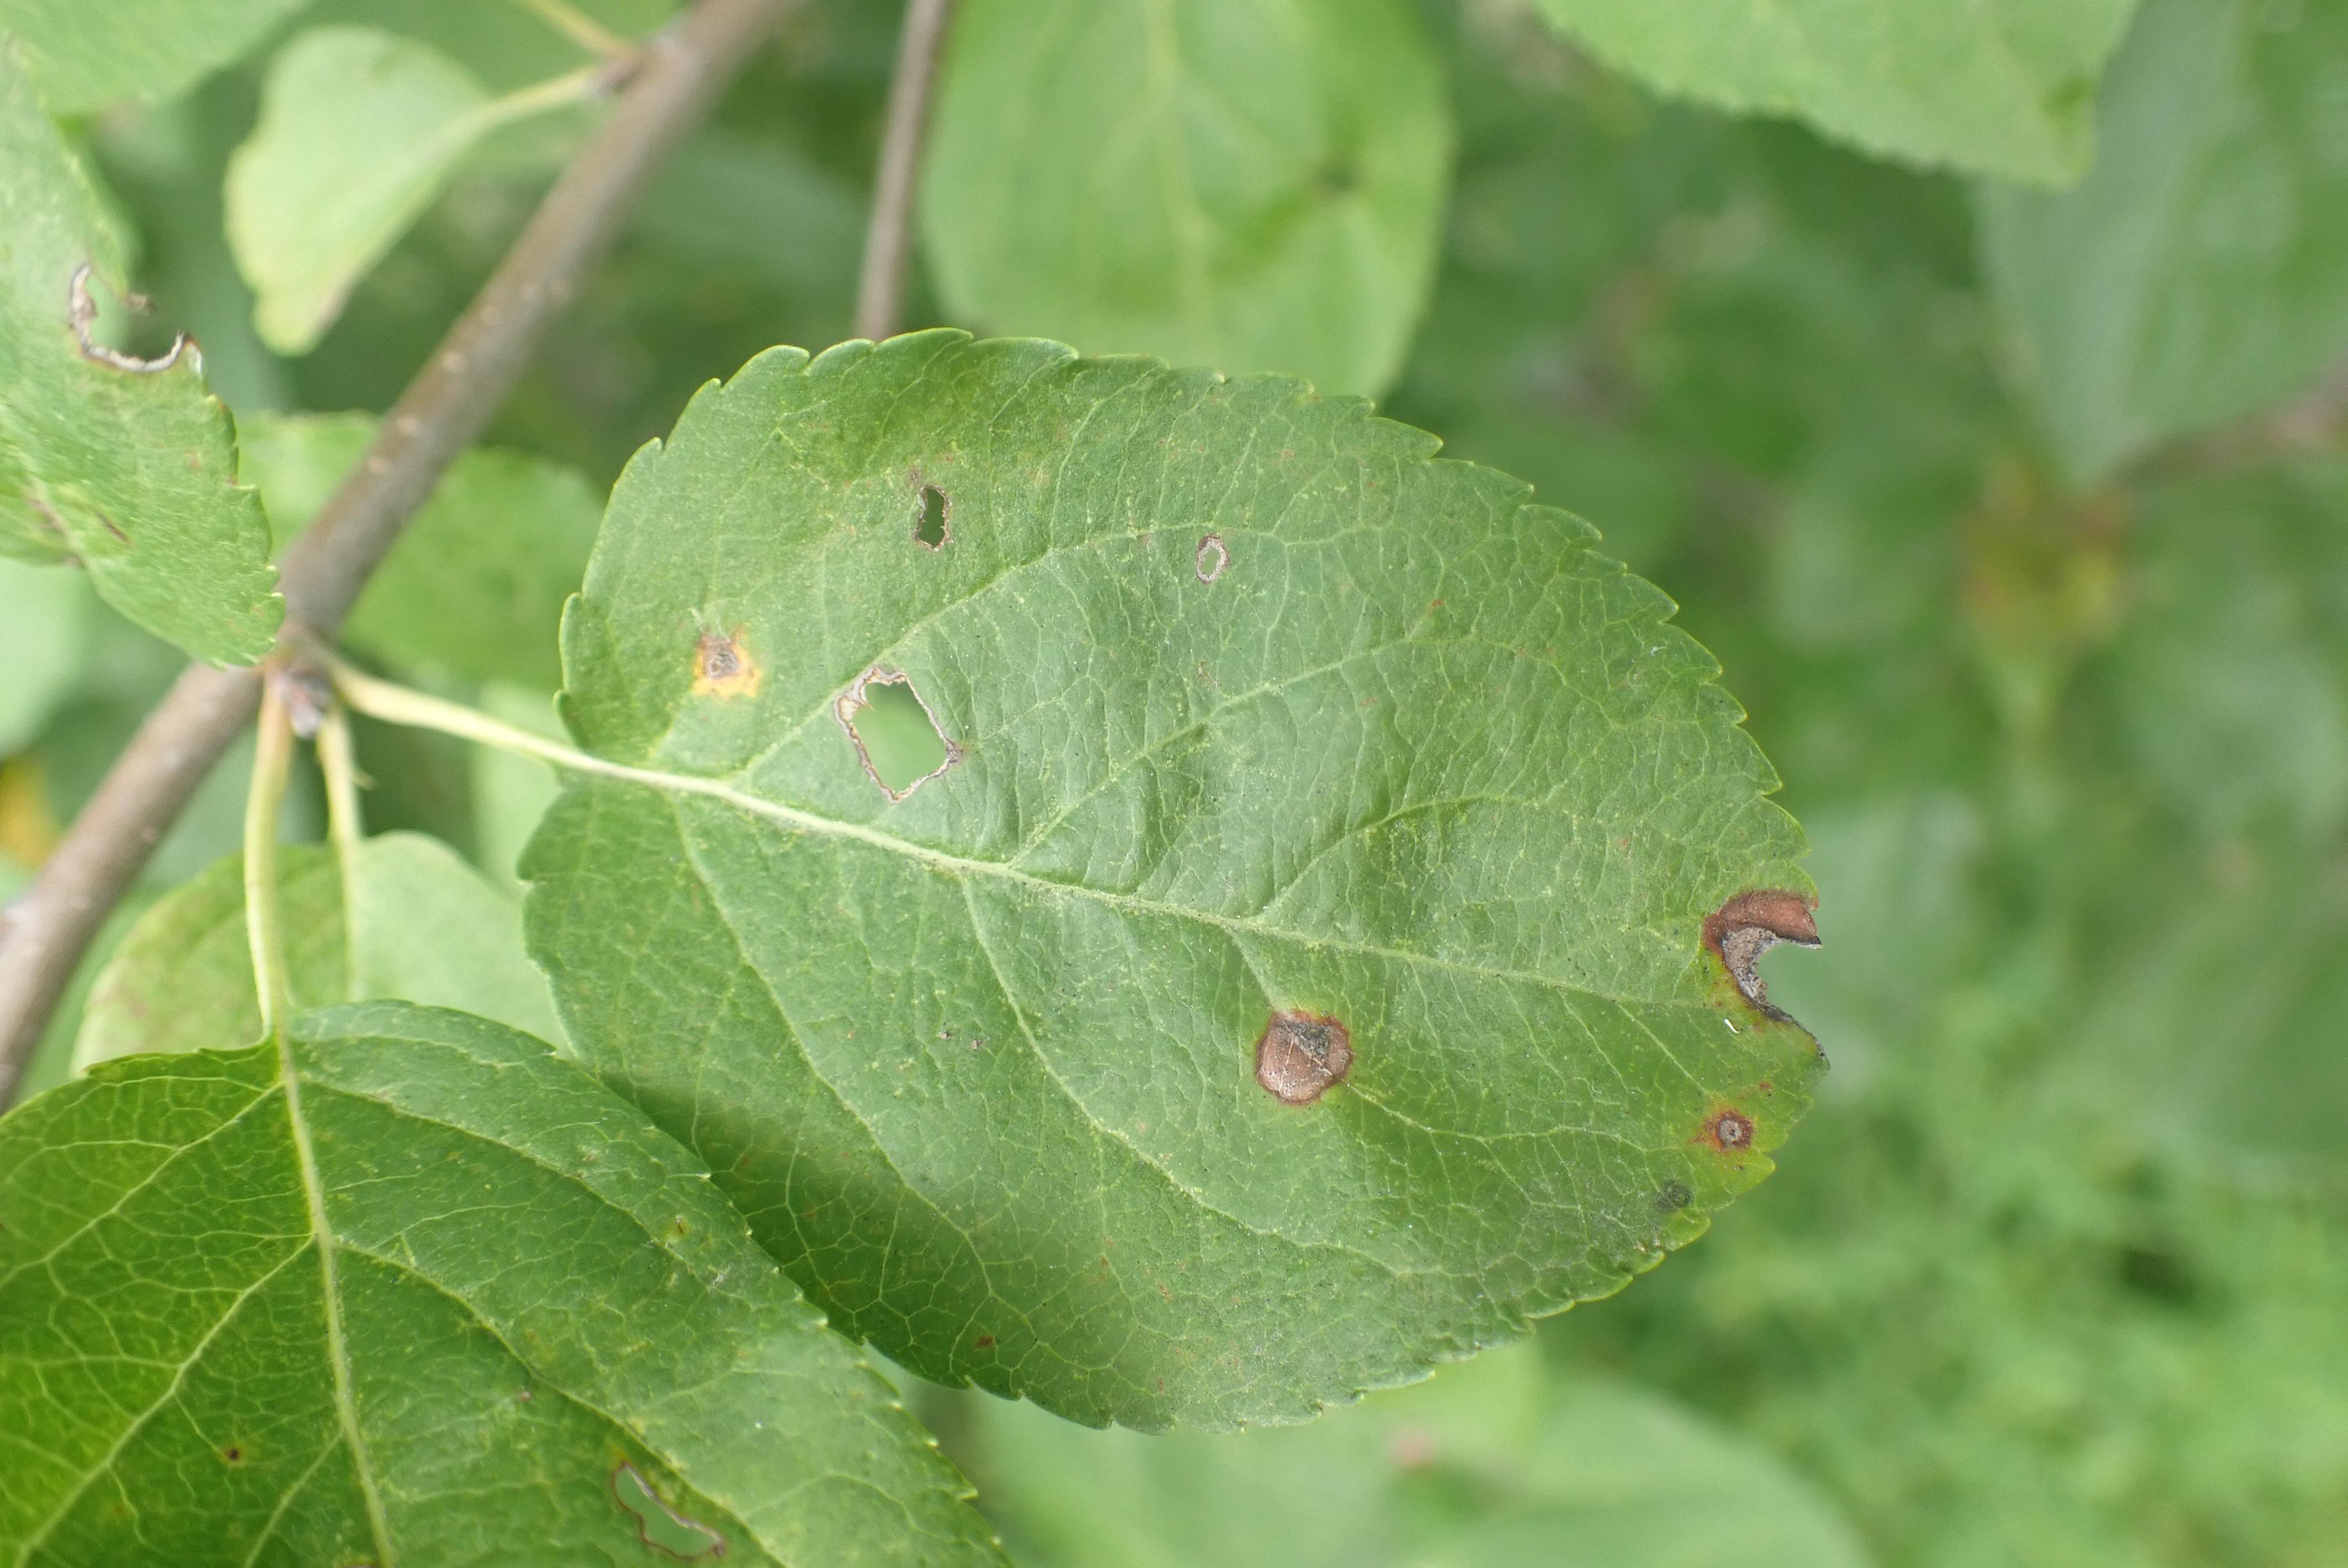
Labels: rust, frog_eye_leaf_spot